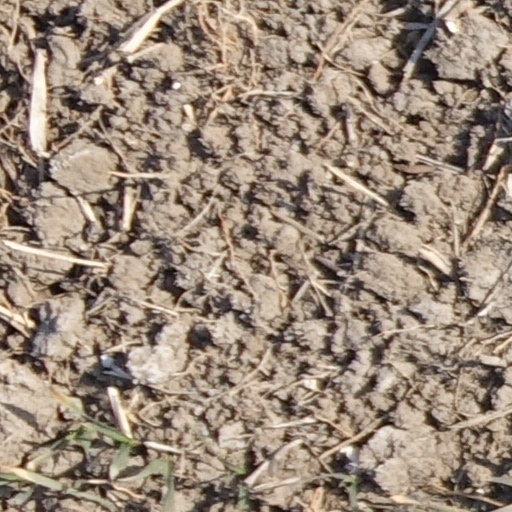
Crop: wheat